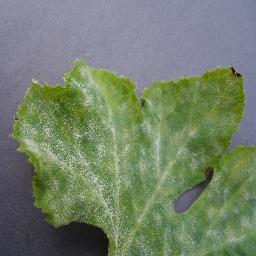
Label: Squash___Powdery_mildew